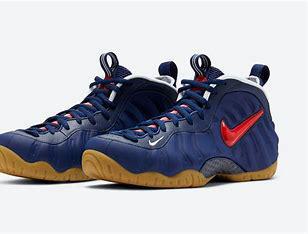
Brand: Nike
Model: Air Foamposite Pro